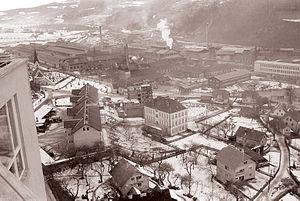
Ravne na Koroškem est une commune dans le nord de la Slovénie. Située près de la frontière autrichienne, elle fait partie de la région historique de Carinthie.